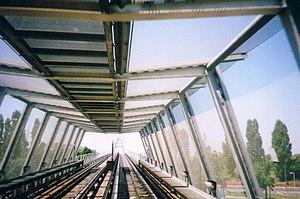
En sortant de la station Balma-Gramont, direction arrêt de métro Argoulet, Toulouse, France
Le métro de Toulouse est un réseau de transport en commun, en site propre, desservant la ville française de Toulouse, dans le département de la Haute-Garonne. Il utilise la technologie du véhicule automatique léger, véhicule sur pneumatiques développé par Matra Transports. En 1993, il est d'ailleurs le deuxième réseau de VAL ouvert dans le monde, après le métro de Lille Métropole.